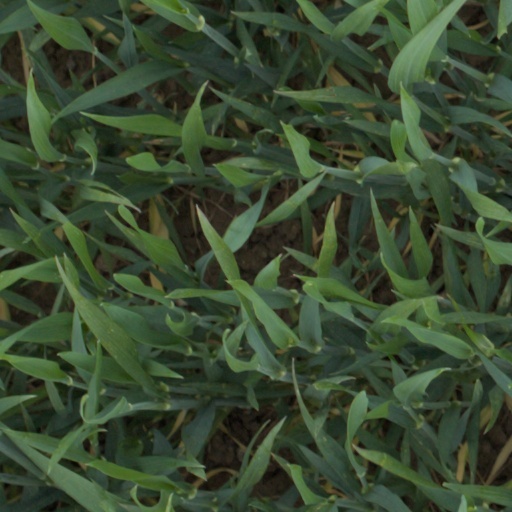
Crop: wheat